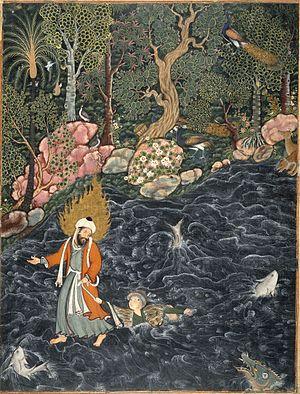
L'art azerbaïdjanais s'est développé au cours de l'histoire ancienne de l'Azerbaïdjan et de l'Azerbaïdjan iranien. Les Azerbaïdjanais ont créé une culture riche et distinctive, dont une grande partie est l’art décoratif et appliqué. Cette forme d'art enracinée dans l'antiquité blanchâtre est représentée par un large éventail de produits artisanaux tels que la chasse, la fabrication de bijoux, la gravure sur métal, la sculpture sur bois, la pierre et l'os, la fabrication de tapis, laçage, modelage et impression, le tricotage et broderie. Chacun de ces types d’art décoratif, preuve de la culture et des richesses de la nation azerbaïdjanaise, y est très populaire. De nombreux marchands, voyageurs et diplomates qui ont visité ces lieux à différentes époques ont rapporté de nombreux faits intéressants concernant le développement de l'artisanat d'art en Azerbaïdjan.